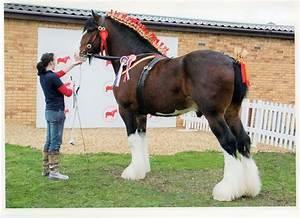
horse